Ludwig Borchardt

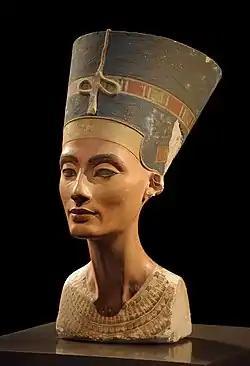
The Nefertiti Bust is the best known find of Ludwig Borchardt

Born in Berlin in 1863 into a well-established Jewish family, Borchardt was the second-oldest of six children of the merchant Hermann Borchardt (1830–1890) and Bertha, née Levin (1835–1910). Also known as Herbert, Borchardt initially studied Architecture and later Egyptology under Adolf Erman. In 1895, he journeyed to Cairo and produced, with Gaston Maspero, the Catalogue of the Egyptian Museum ("Catalogue Général du Musée du Caire").